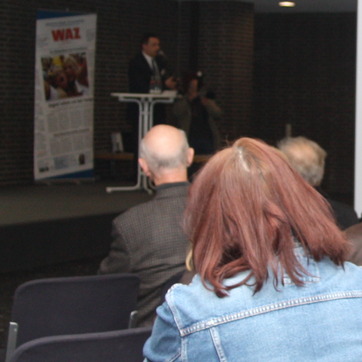
Material: skin